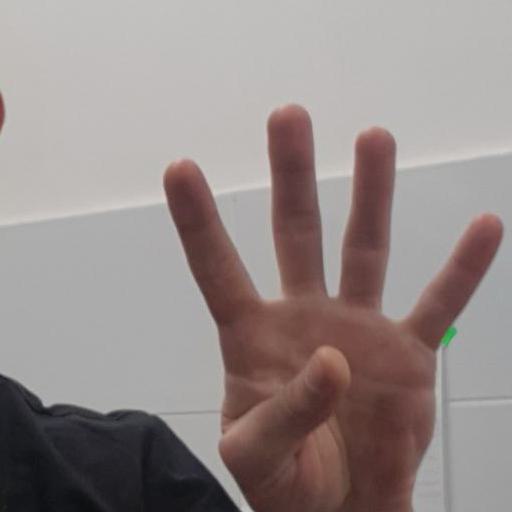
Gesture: four